Blakiston's fish owl

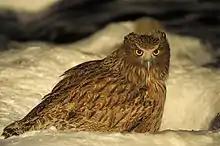
A Blakiston's fish owl hunting during winter.

Blakiston's fish owl occurs in dense, minimally or undisturbed old-growth forest near waterways including floodplains or wooded coastlines. The species requires cavernous old-growth tree cavities for suitable nest sites. They are easily one of the largest birds to use tree hollows anywhere. Although found near the taiga zone, nest trees are generally deciduous and the species resides in mixed forests. Blakiston's fish owls typically require stretches of productive rivers that remain at least partially unfrozen in winter. In the frigid northern winters, open water is found only where the current is sufficiently fast-flowing or there is an upwelling of warm spring water. Slower-moving streams are equally likely to support these owls as the main river channels and they only need a few meters of open water to survive a winter.